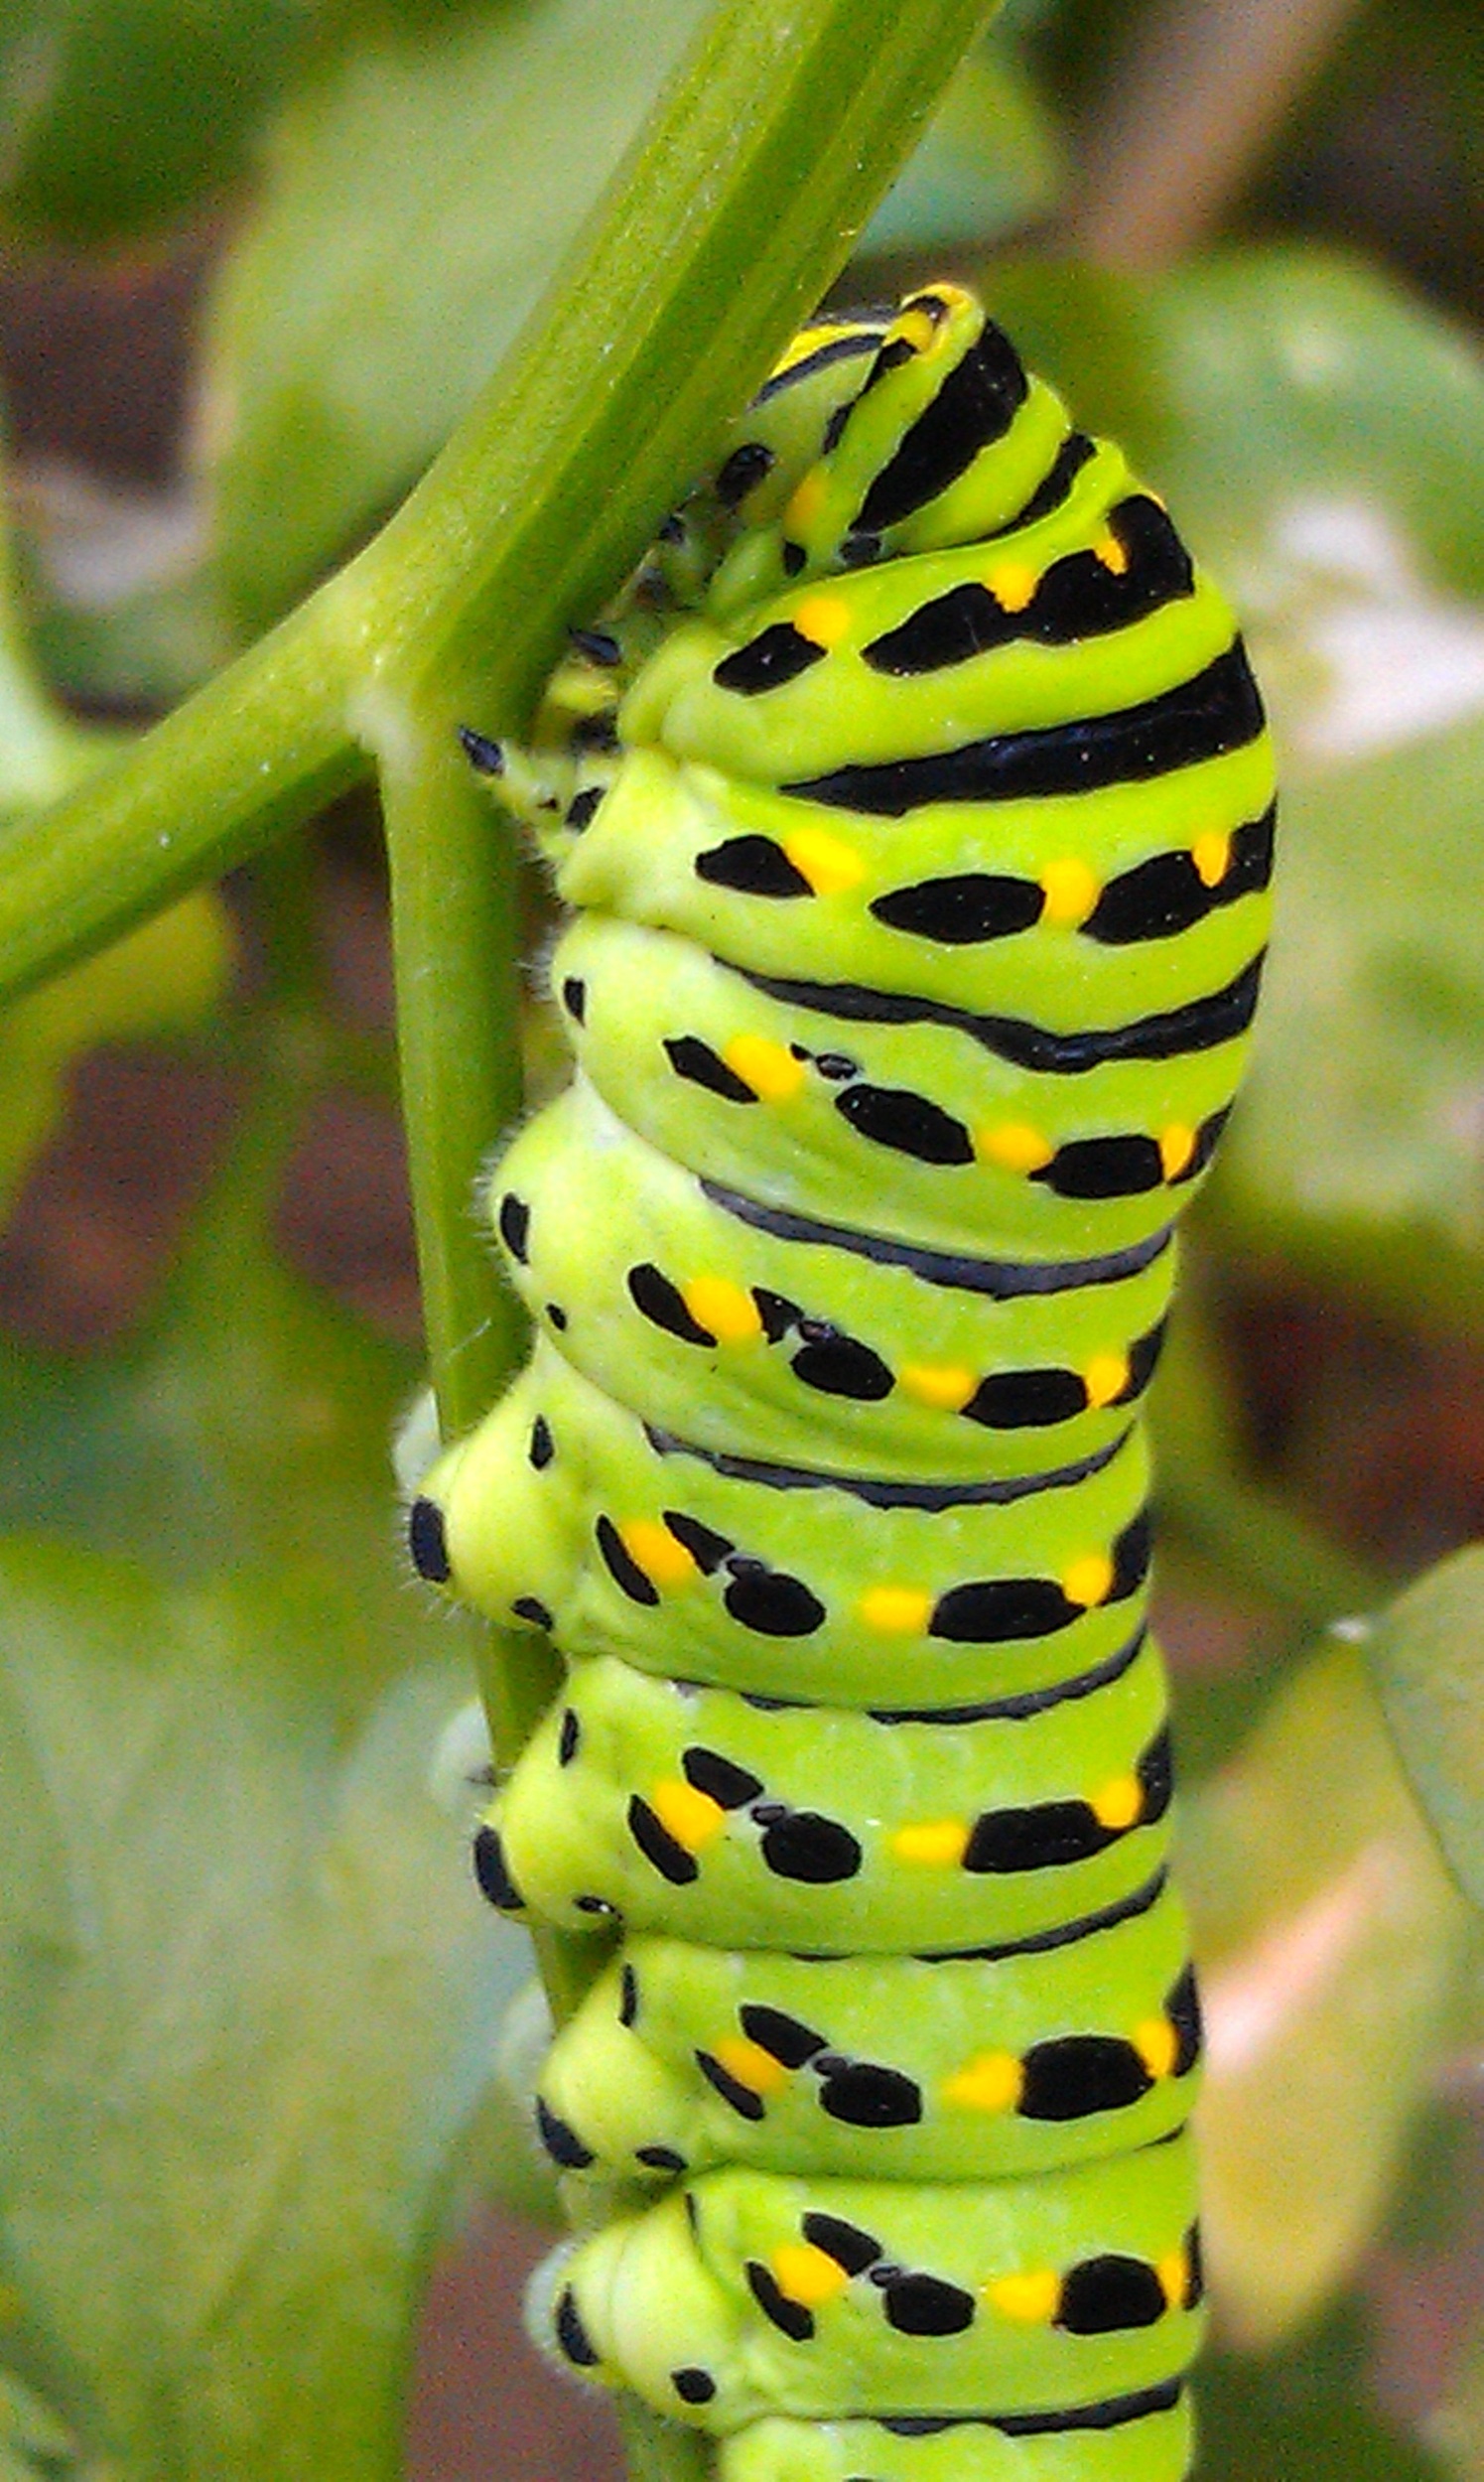
flower, animal, summer, green, insect, botany, yellow, closeup, fauna, invertebrate, caterpillar, close up, lepidoptera, larva, swallowtail, macro photography, green caterpillar, a larva of butterfly, plant stem, moths and butterflies, swallowtail caterpillar